Mario Draghi

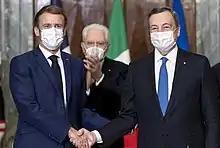
Draghi and the French President Emmanuel Macron, in 2021, following the signing of the Quirinal Treaty

Since the beginning of his premiership, Draghi implemented an active foreign policy focused on the Mediterranean Sea, North Africa and the Middle East in order to increase Italy's influence over the area. On 6 April 2021, Draghi visited Libya, in his first international trip, during which he met Prime Minister Abdul Hamid Dbeibeh, saying he wanted to strengthen ties with the African country, a former colony of Italy. The trip was described as an attempt to reduce the Turkish and Egyptian influences over Libya, following the aftermath of the civil war. Days later, Draghi publicly labelled Turkish President Recep Tayyip Erdoğan as a "dictator", harshly criticising him for his behaviour after a meeting with European leaders Ursula von der Leyen and Charles Michel, during which, according to Draghi, he "humiliated President von der Leyen". The statement caused immediate reactions from the Turkish government. Turkey's foreign minister Mevlüt Çavuşoğlu summoned Italian ambassador and described Draghi's words as an "unacceptable populist rhetoric", while many other prominent members of Erdoğan's cabinet strongly attacked Draghi. However, Draghi was backed by several European leaders, including the head of the European People's Party, Manfred Weber. On 14 April, Erdoğan accused Draghi of being an "appointed and unelected Prime Minister", describing his statement as "rude and impertinent".